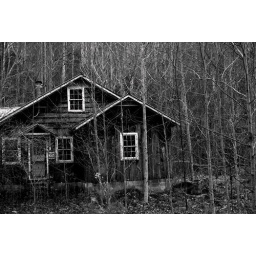
A lone house in the jungle ... Smoky mountains , Tennese